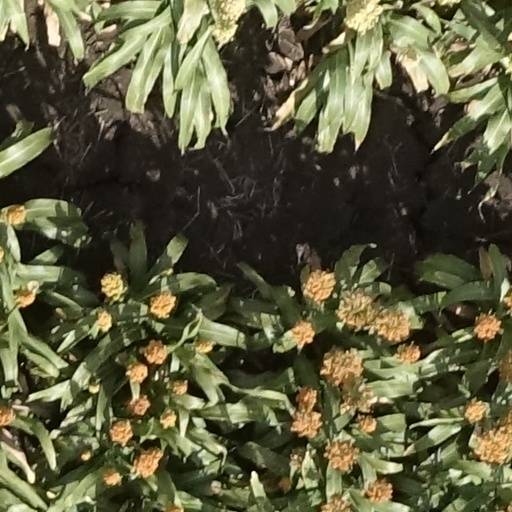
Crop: sorghum